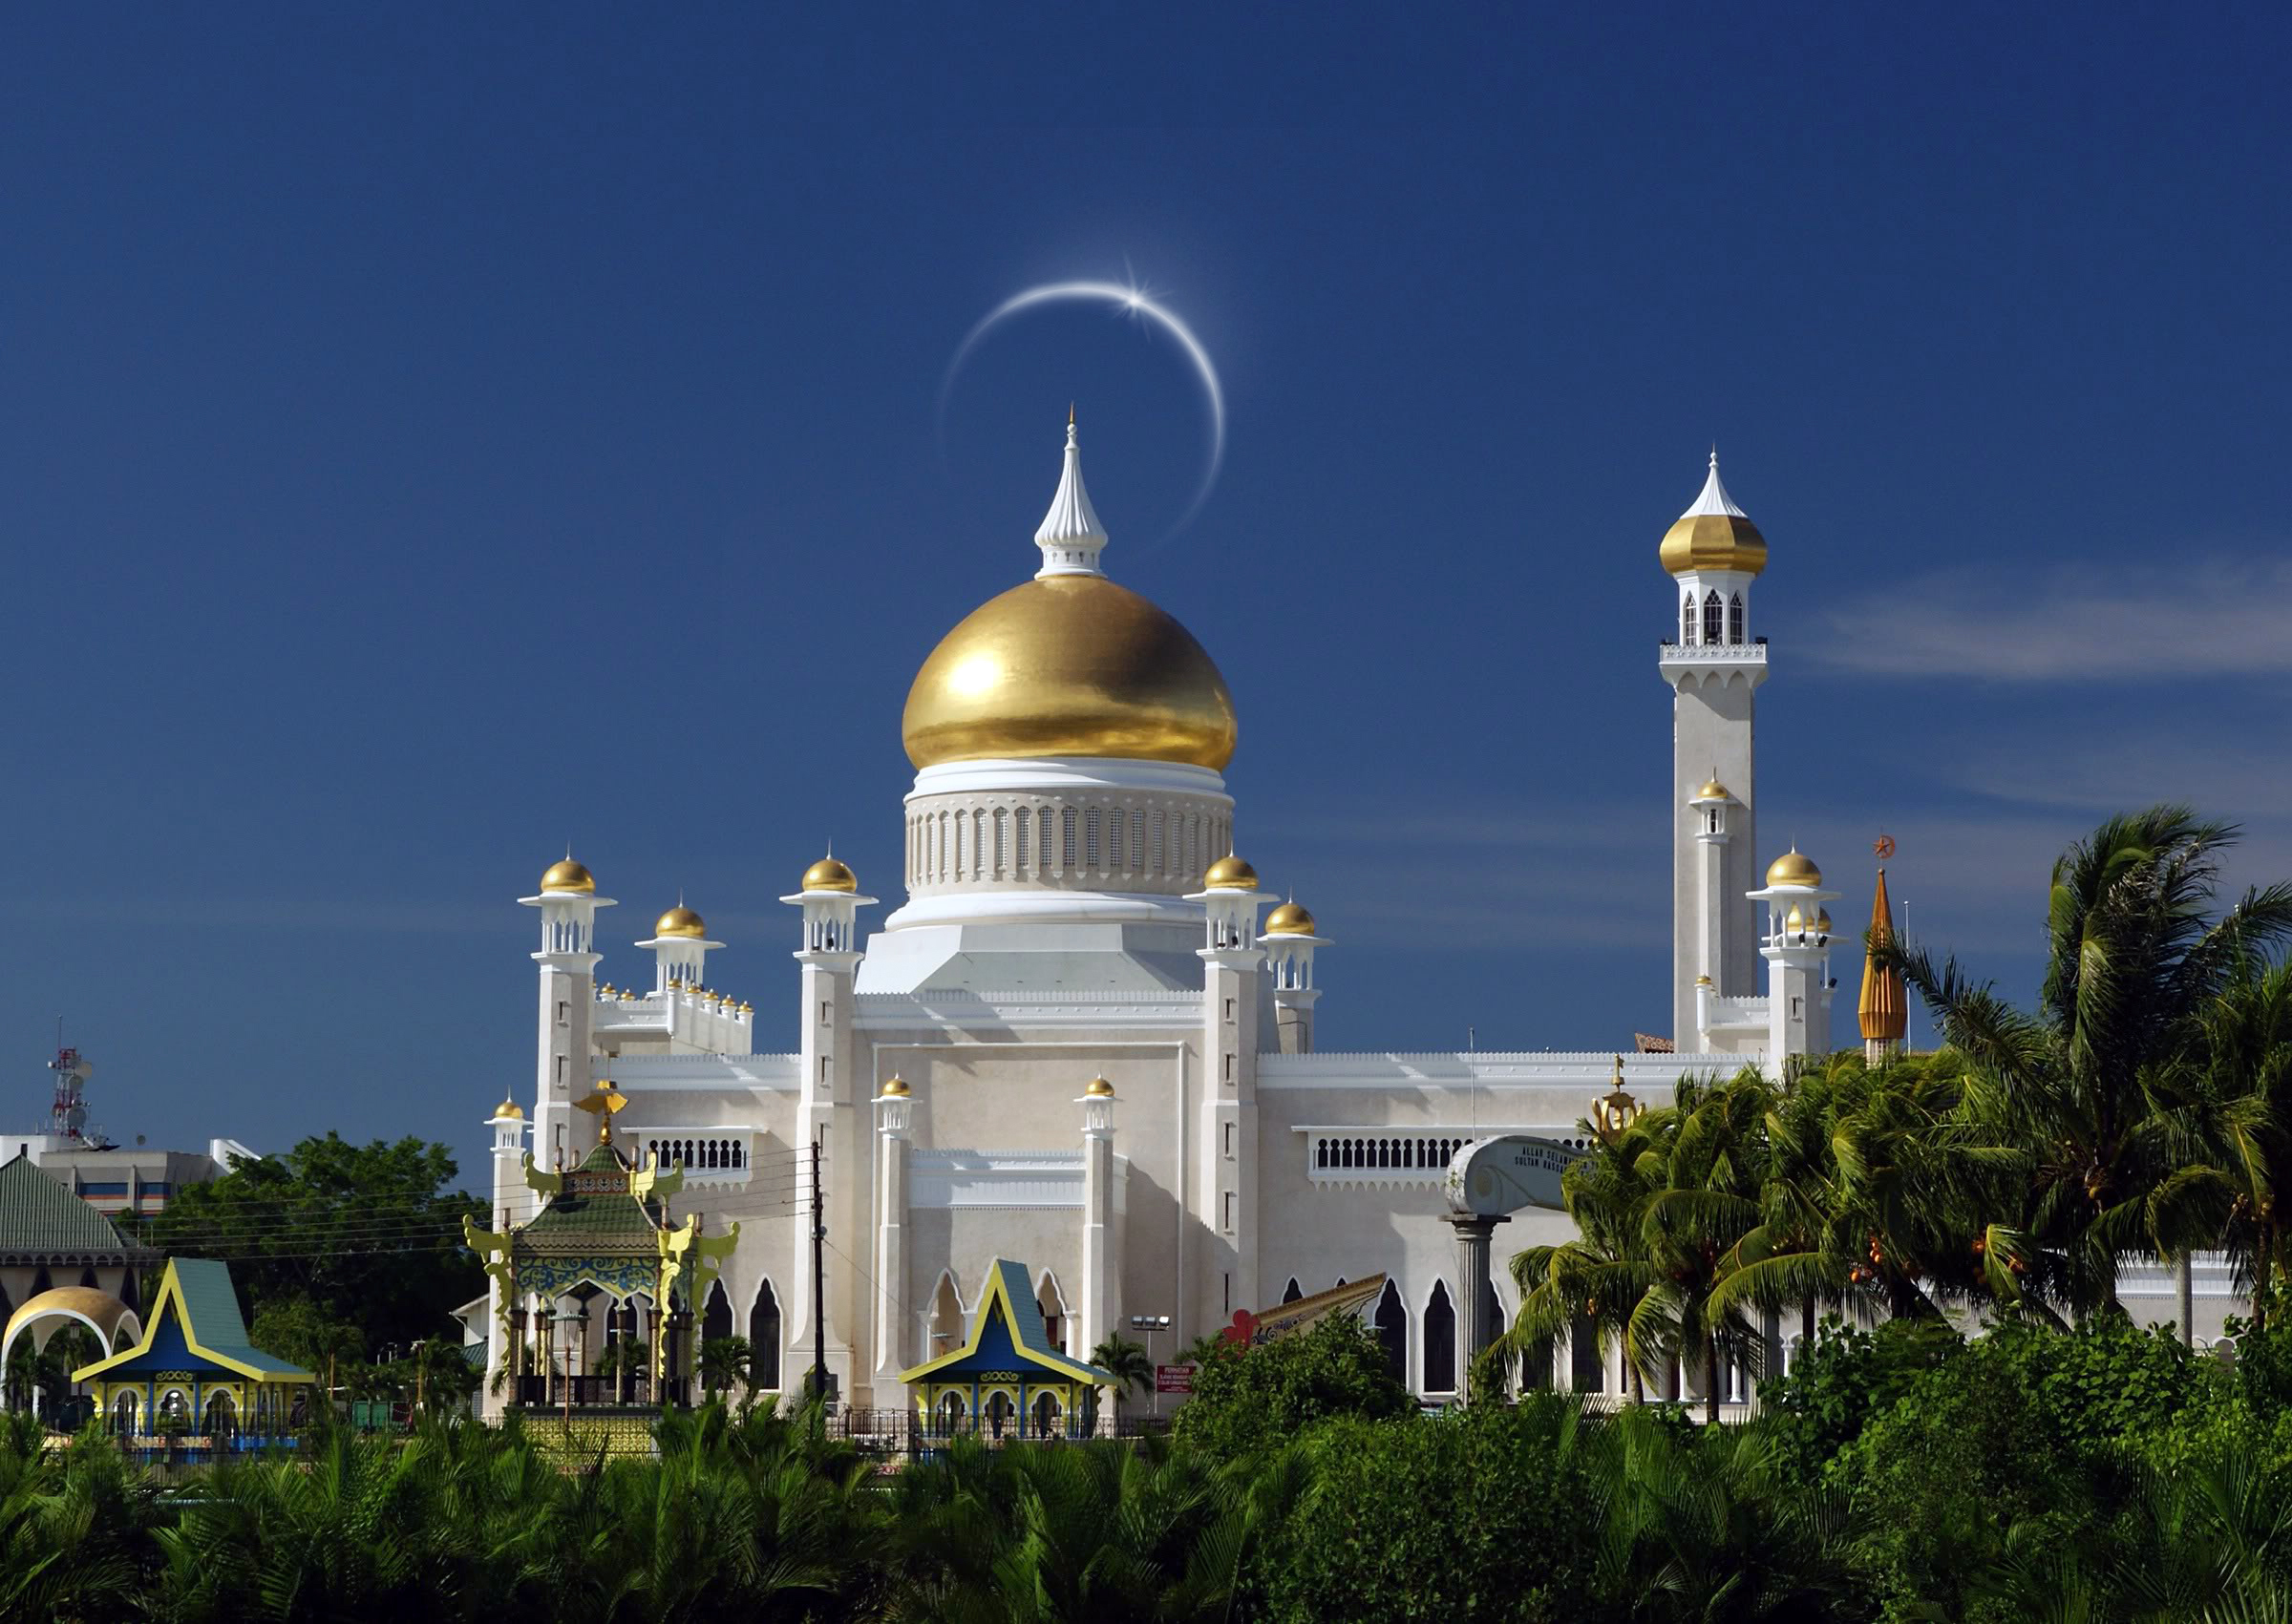
lighthouse, tower, landmark, place of worship, mosque, brunei, bruneisightseeing, bandarseribegawan, bruneiheritagetour, flickrtravelaward